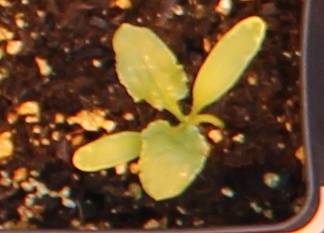
Label: Sugar beet